Dracula

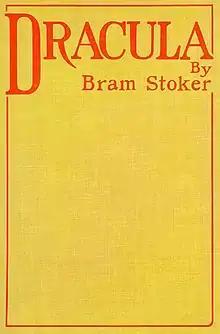
First edition cloth cover (1897)

Dracula is an 1897 Gothic horror novel by Irish author Bram Stoker. The narrative is related through letters, diary entries, and newspaper articles. It has no single protagonist and opens with solicitor Jonathan Harker taking a business trip to stay at the castle of a Transylvanian nobleman, Count Dracula. Harker flees after learning that Dracula is a vampire, and the Count moves to England and plagues the seaside town of Whitby. A small group, led by Abraham Van Helsing, hunts and kills him.